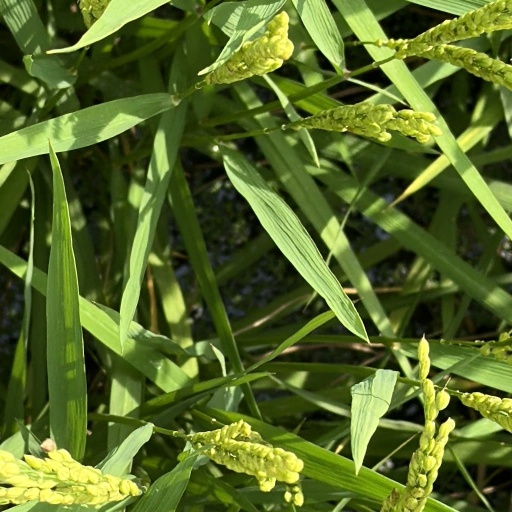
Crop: rice